Sawaal (film)

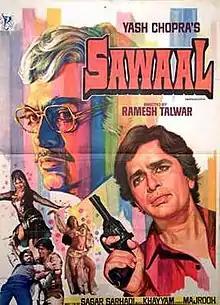

Sawaal (translation: Question) is a Hindi drama film produced by Yash Chopra and directed by Ramesh Talwar, released in 1982. The music was composed by Khayyam and the lyrics were written by Majrooh Sultanpuri. Despite an all-star cast, it did not succeed at the box office.